Confocal conic sections

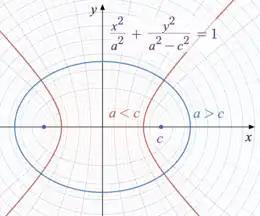
A pencil of confocal ellipses and hyperbolas is specified by choice of linear eccentricity (the -coordinate of one focus) and can be parametrized by the semi-major axis (the -coordinate of the intersection of a specific conic in the pencil and the -axis). When the conic is a hyperbola; when the conic is an ellipse.

Each ellipse or hyperbola in the pencil is the locus of points satisfying the equation